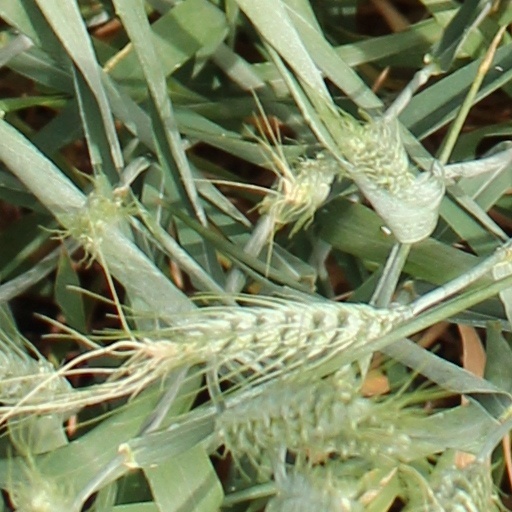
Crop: wheat